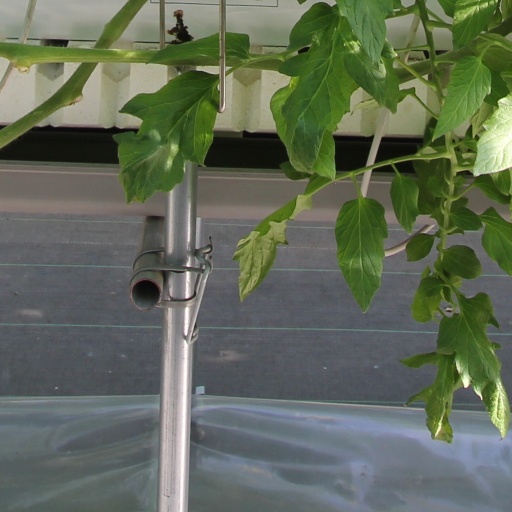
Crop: tomato